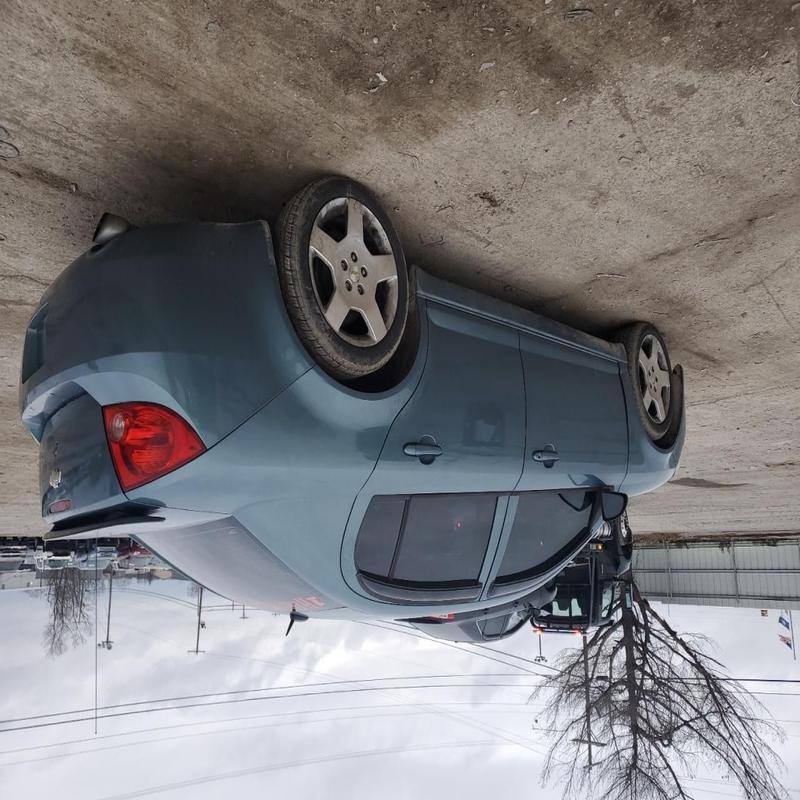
Aucun dommage détecté.
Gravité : aucun